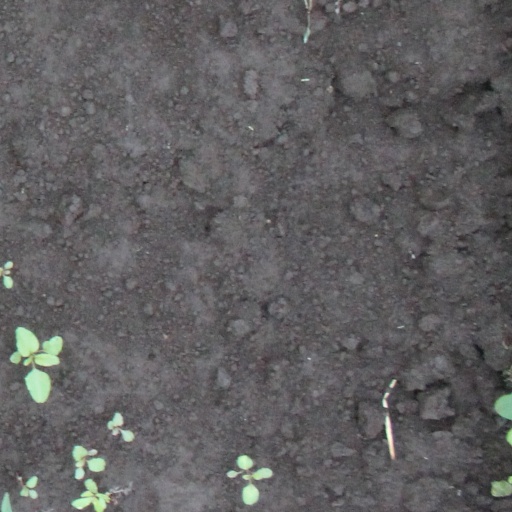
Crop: soybean